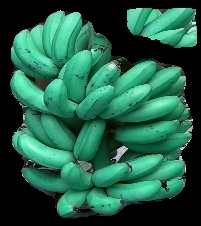
Variety: rasbale
Grade: grade1